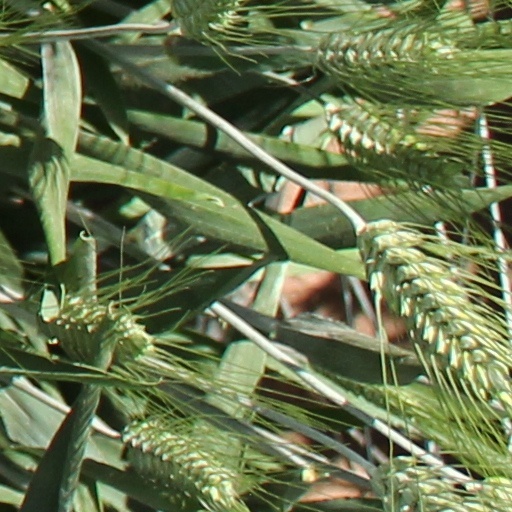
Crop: wheat